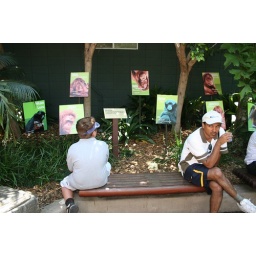
people in front of ape signs